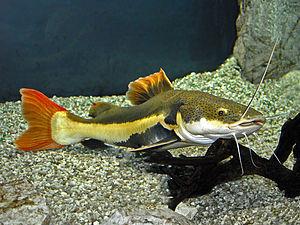
Les siluriformes forment un ordre regroupant les poissons-chats et les silures, il compte environ le quart des espèces de poissons d'eau douce. Ils sont nommés poissons-chats en référence à leurs barbillons, qui ressemblent aux moustaches d'un chat. Malgré leur nom commun, tous les poissons-chats ne sont pas pourvus de barbillons, les caractéristiques qui classent un poisson dans l'ordre des siluriformes sont, en fait, certaines caractéristiques du crâne et de la vessie natatoire.